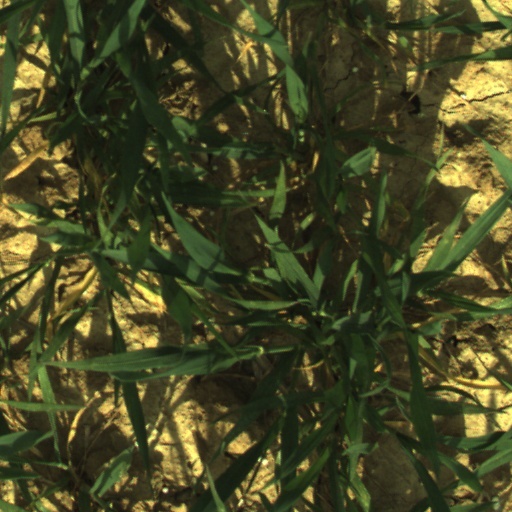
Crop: wheat